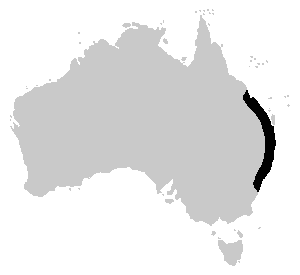
Les espèces d'amphibiens originaires d'Australie sont toutes membres du sous-ordre des Neobatrachia qui forme le plus grand des sous-ordres des Anoures. Environ 230 espèces sur les 5 280 espèces du sous-ordre vivent en Australie et 93 % d'entre elles sont endémiques. Comparée à celle d'autres continents, la diversité est faible. Elle est peut-être liée au climat d'un pays constitué pour sa plus grande part de zones semi-arides. À signaler un amphibien importé volontairement et devenu invasif, le crapaud buffle, Rhinella marina.
Adelotus brevis, unique représentant du genre Adelotus, est une espèce d'amphibiens de la famille des Limnodynastidae.